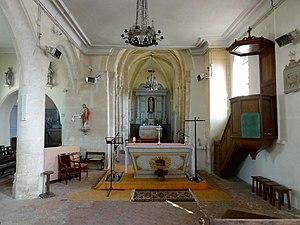
Intérieur de l'église - voir titre.
L'église Saint-Nicolas est une église catholique paroissiale située à Fresnoy-en-Thelle, dans le département de l'Oise, en France. Ses abords austères et sans grand caractère cachent un édifice de qualité du second quart du XIIᵉ siècle et de la première moitié du XVIᵉ siècle, qui est resté en partie inachevé, et a été malmené par le remaniement néo-classique de la façade, en 1758, et la démolition des parties hautes du clocher, après 1842. Elles ont été reconstruites sans style réel. Cependant, le transept, dont le croisillon sud n'a apparemment jamais été construit, et le chœur rectangulaire forment un ensemble homogène de la dernière période romane. Voûtées d'ogives dès l'origine, ces trois travées constituent un intéressant témoignage de la transition successive vers le style gothique. Ainsi, les arcs-doubleaux sont déjà en arc brisé, et les piliers fasciculés, bien hiérarchisés, présentent des colonnettes à chapiteaux très fines. La nef romane n'existe plus : elle fut remplacée par la construction actuelle à la période gothique flamboyante. En cohérence avec le transept incomplet, elle n'est accompagnée que d'un unique bas-côté, au nord.